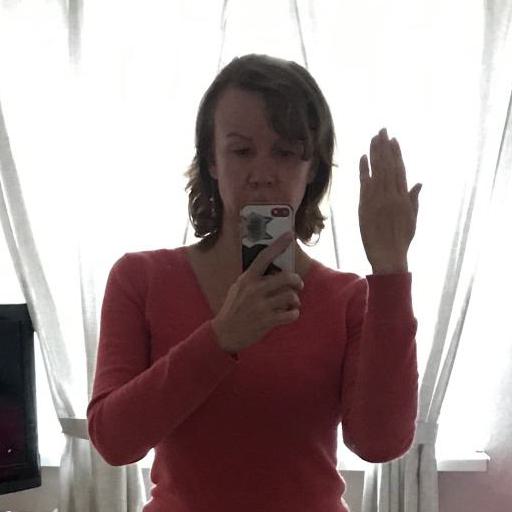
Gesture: no_gesture